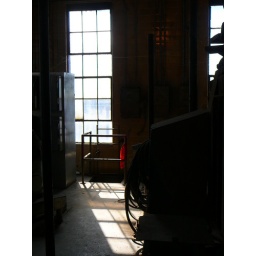
got this at lunch in the old pump house at harding street station where I was working